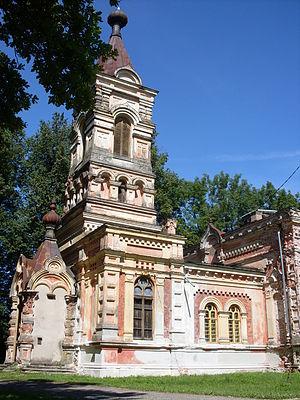
Sindi est une ville du comté de Pärnu en Estonie.